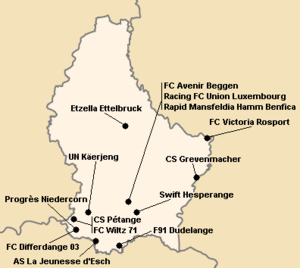
Répartition des clubs en Division Nationale 2007-2008.
La saison 2007-2008 de Division Nationale est la quatre-vingt-quatorzième édition de la première division luxembourgeoise.